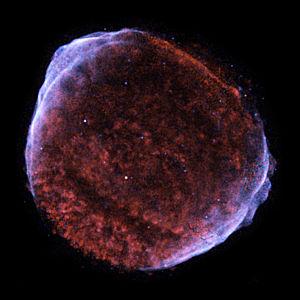
La supernova de 1006 est une supernova qui a été observée sur Terre en l'an 1006, on l'appelle aussi Zhoubo de 1006.